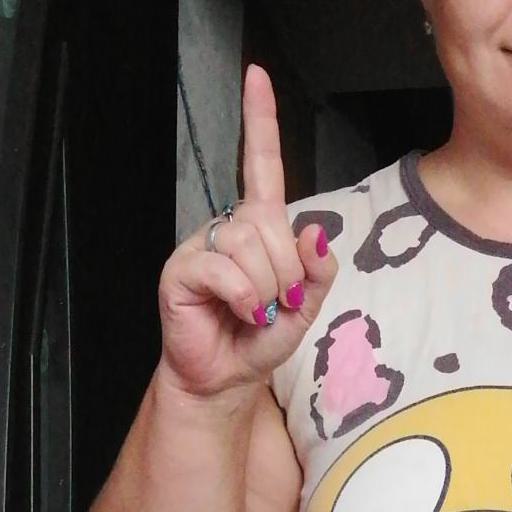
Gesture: one